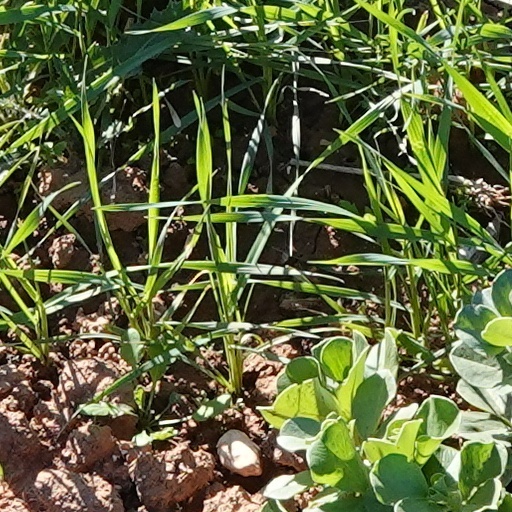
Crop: wheat